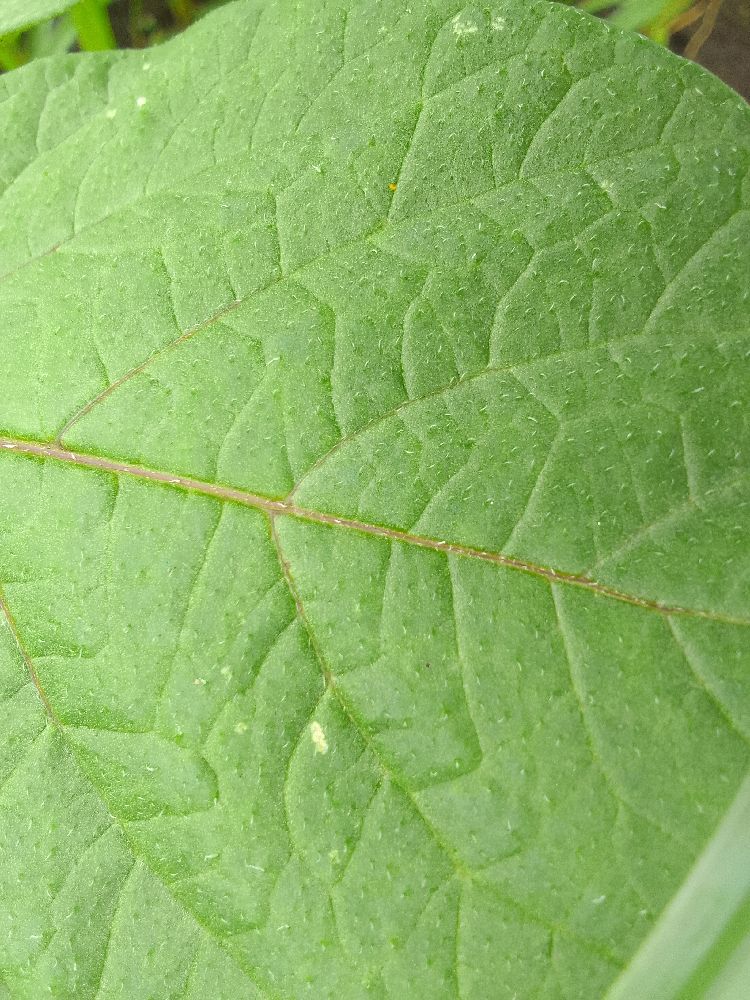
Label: Healthy